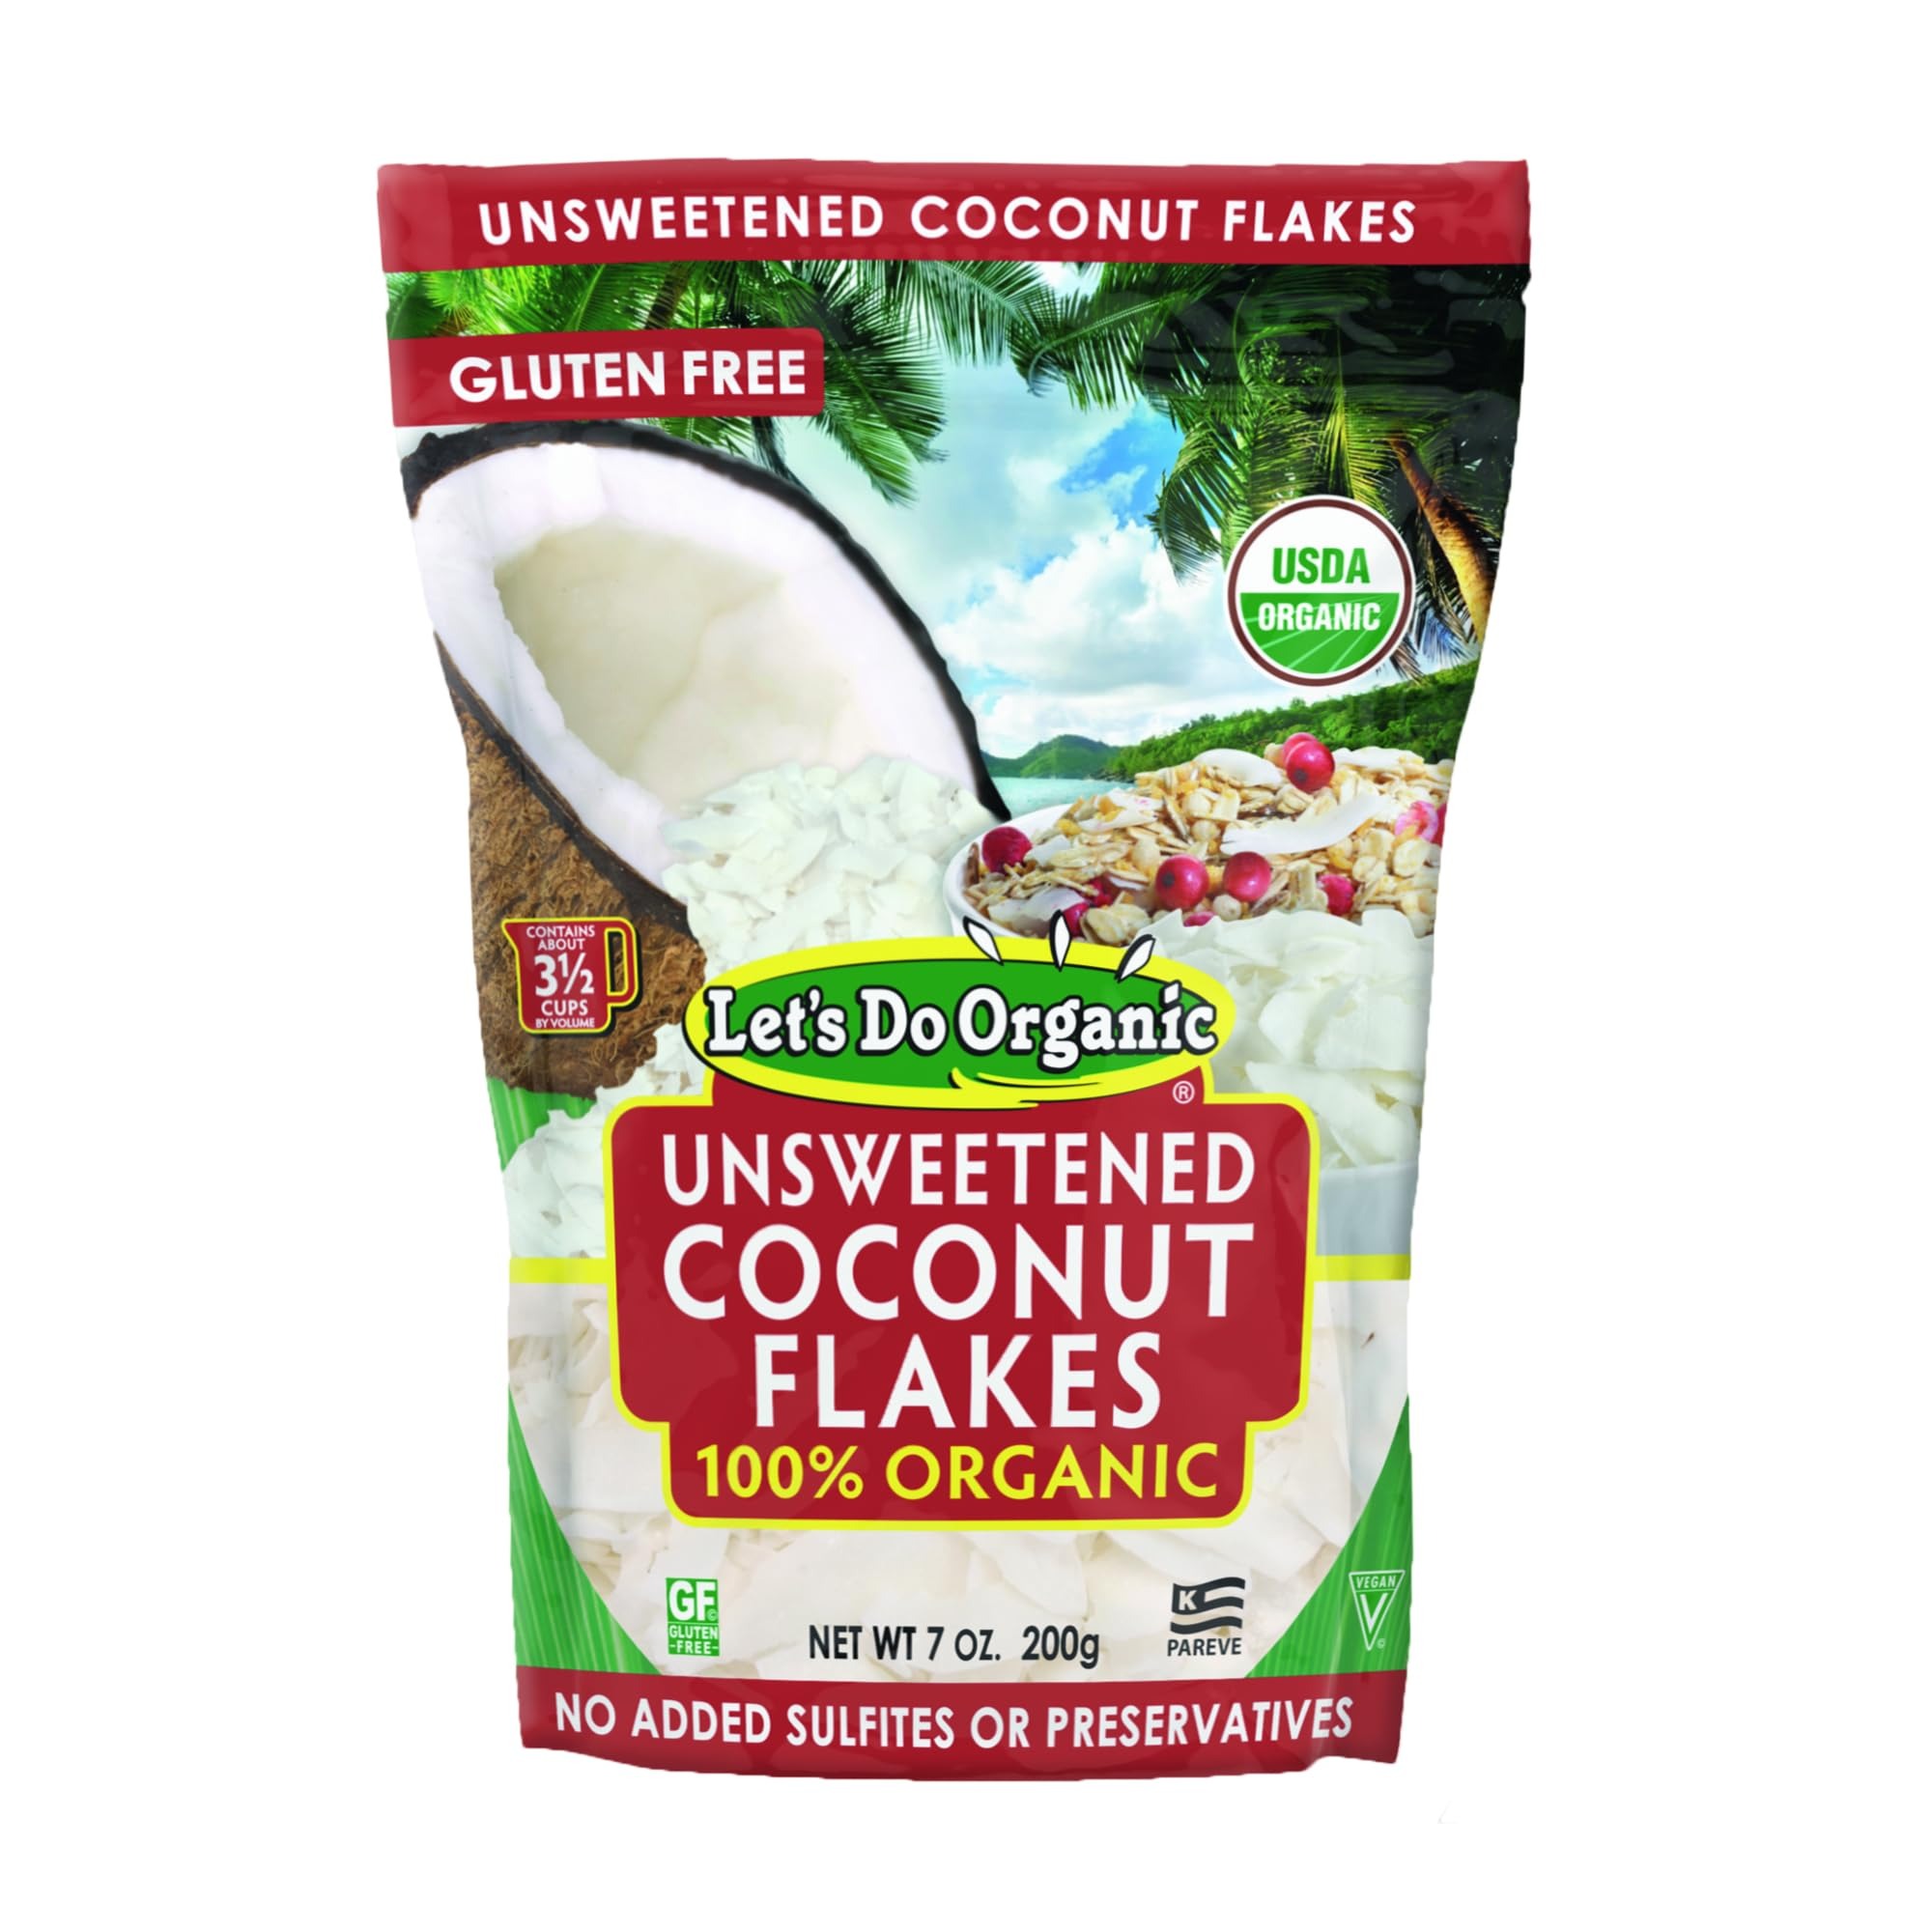
Item Name: Let's Do Organic Unsweetened Coconut Flakes - Coconut Flakes Unsweetened Organic, Organic Coconut Flakes, Organic Flake Coconut - 7 Ounce (Pack of 12)
Bullet Point 1: ORGANIC UNSWEETENED COCONUT FLAKES - These Organic Unsweetened Coconut Flakes make a great snack & they're delicious in trail mix and granola. They're made from coconuts grown organically in Sri Lanka
Bullet Point 2: DELICIOUS & ADDITIVE FREE - These 100% organic coconut flakes contain no sulfites or preservatives and 0 grams of trans fat. They're the perfect addition for topping baked goods, smoothies, and more
Bullet Point 3: SUSTAINABLY FARMED - We support organic & sustainable farming that avoids GMOs & pesticides. We're proud participants in the Non-GMO Project & want our consumers to know where their food comes from
Bullet Point 4: SUPPORT FOR SPECIAL DIETS - Our vegetarian products are ethically sourced & suitable for many special diets including vegan, gluten free, paleo, keto, kosher, organic & low sodium
Bullet Point 5: OUR COMMITMENT TO HEALTHY OPTIONS - Our company was born out of a commitment to create delicious & healthy vegetarian foods with convenient preparation for those with busy, health-aware lifestyles
Value: 84.0
Unit: Ounce

Price: 6.645